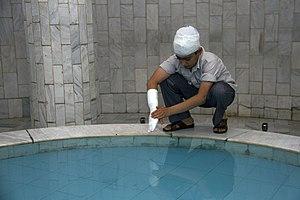
Un ou une enfant est, pour la biologie, un jeune être humain (mâle ou femelle), en cours de développement, physique et psychique.